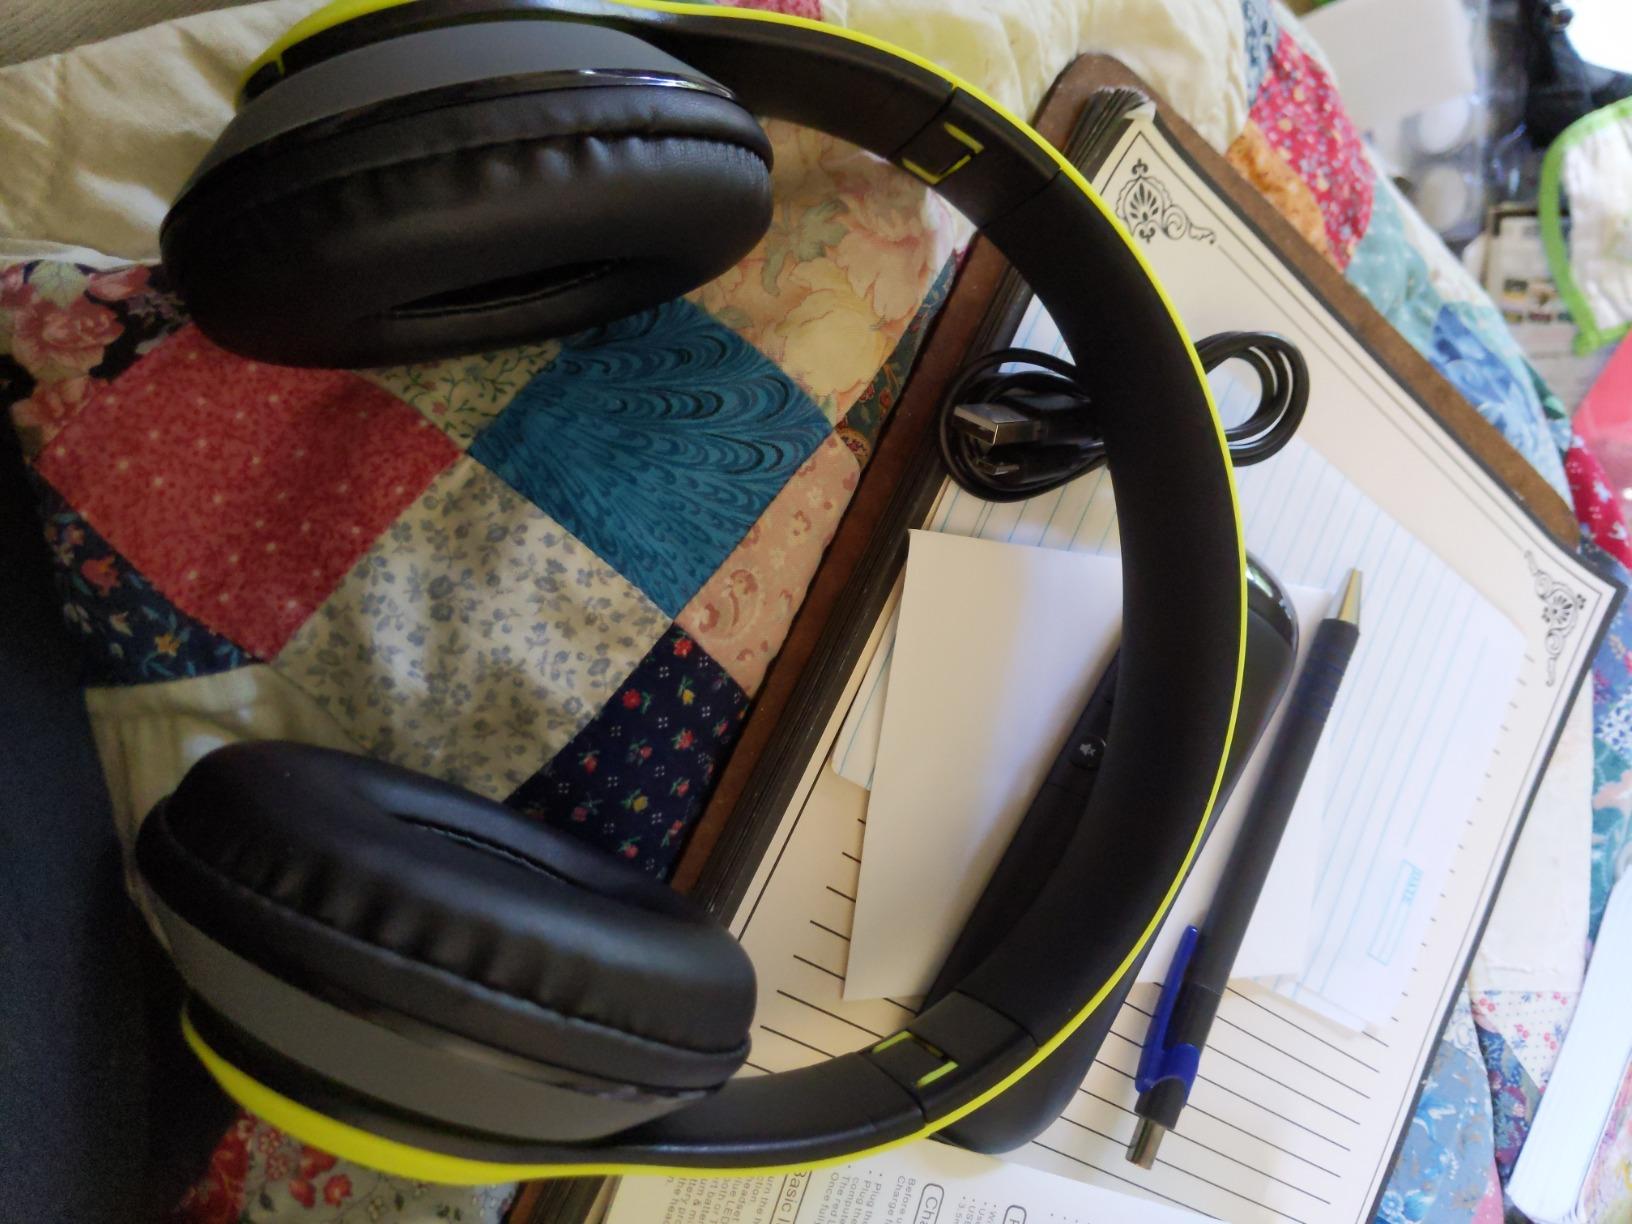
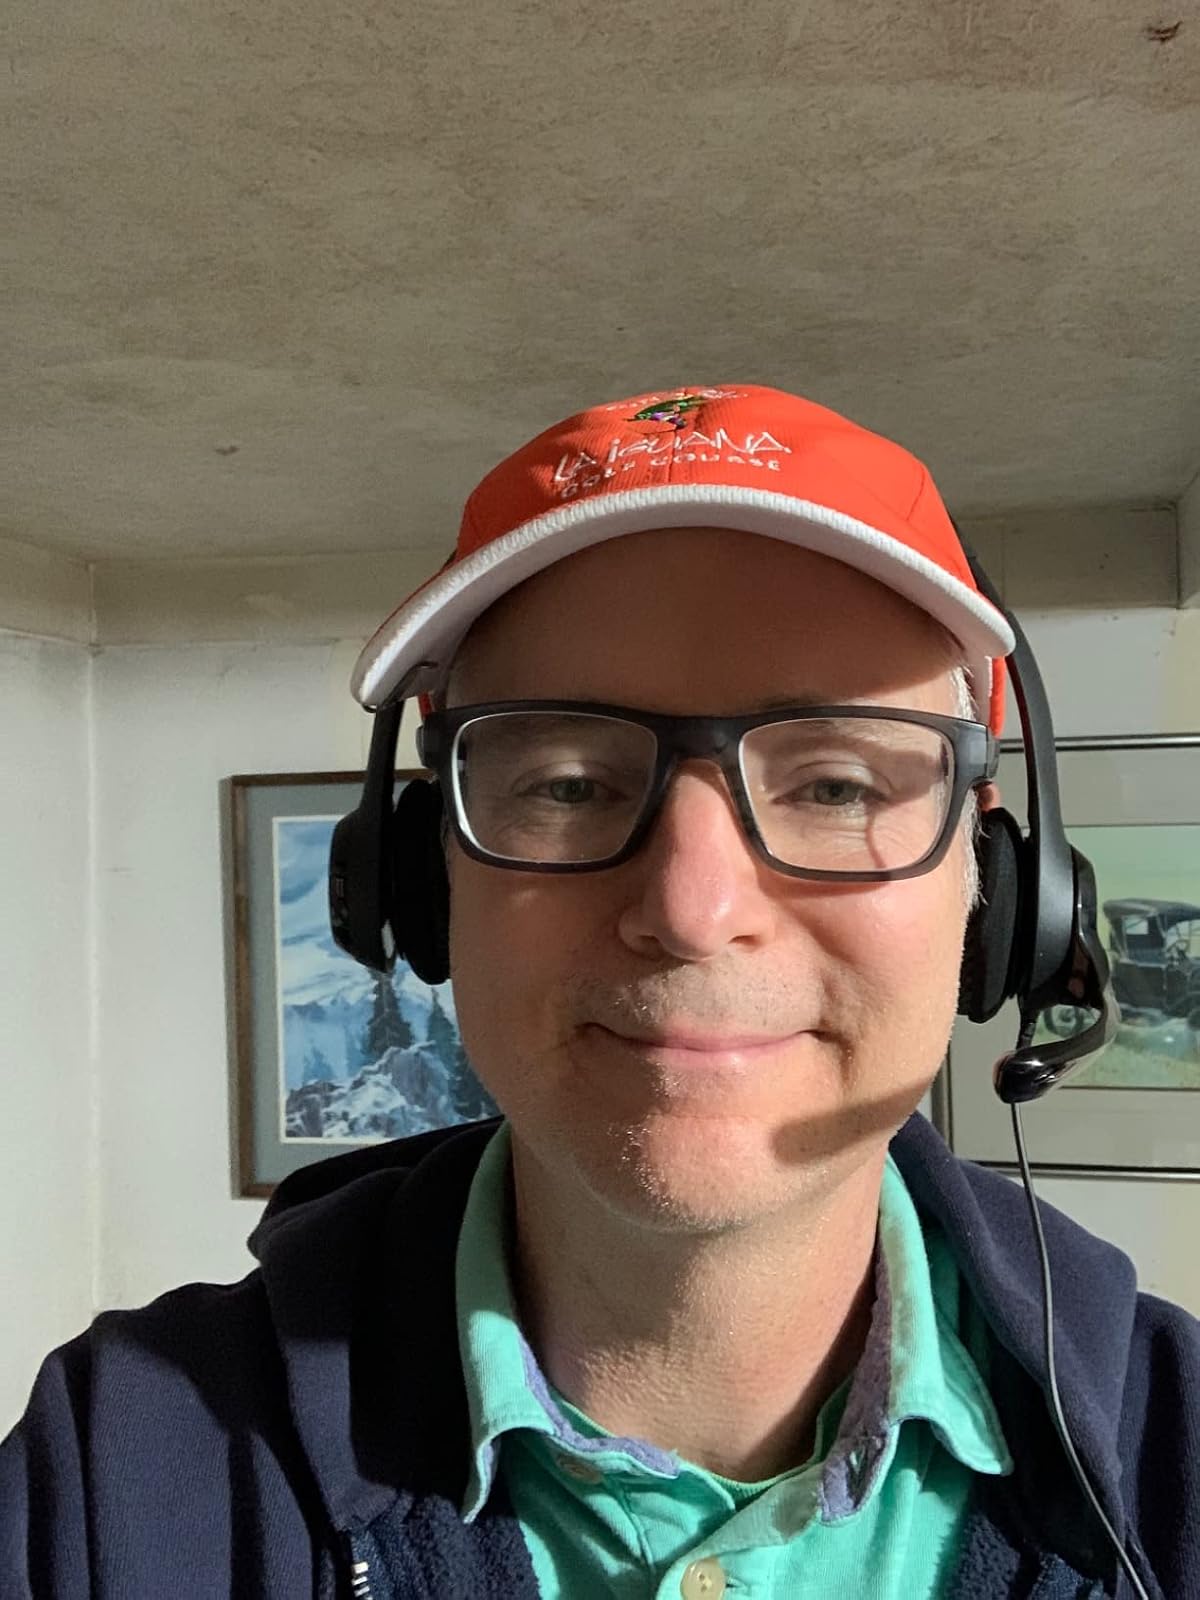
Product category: headphones
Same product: no